Mount Vernon Ladies' Association

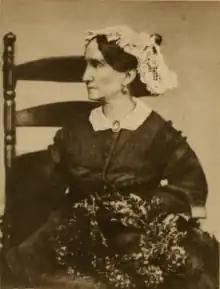
Ann Pamela Cunningham, founder and first regent of the Mount Vernon Ladies' Association

At first, Ann Pamela Cunningham focused her efforts on mobilizing women from the American South to raise funds to save Mount Vernon. An initial concern was that "Northern capitalists" and speculators might intervene to purchase Mount Vernon and turn it into a hotel resort.